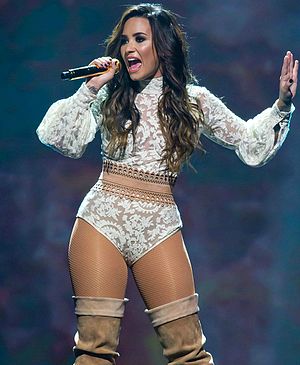
Demi Lovato / Galleri
Demetria Devonne Lovato er en amerikansk skuespiller og sangskriver. Hun er bedst kendt for sin rolle som Mitchie Torres i Disney Channel-filmen Camp Rock og Sonny Monroe i Sonnys Chance. Udover skuespil er hun også en soloartist og udgav sit debut album Don’t Forget d. 23 september, 2008. Albummet debuterede som #2 på Billboard 200 efter at have solgt over 89.000 eksemplarer i løbet af den første uge. Demi udgav sit andet album Here We Go Again d. 21. juli 2009. Hun udgav også sit album Unbroken d. 20. september 2011 i USA. 10. Maj 2013 blev hendes 4. album Demi, hvis første single Heart Attack opnåede en top-ti placering på den amerikanske hitliste Billboard Hot 100. Lovatos femte album Confident blev udgivet den 16. Oktober 2015, og står bag hit-singlerne Cool for the Summer og Stone Cold, som mange forbinder med hendes navn. Den amerikanske sangers album Tell Me You Love Me producerede hendes mest populære single i USA til dato, Sorry Not Sorry. Singlen toppede som nr. 6 på Billboard Hot 100. I Europa oplevede hun i sommeren 2018 stor succes med EDM-singlen Solo, som hun lavede i sammarbejde med den britiske EDM-gruppe Clean Bandit.